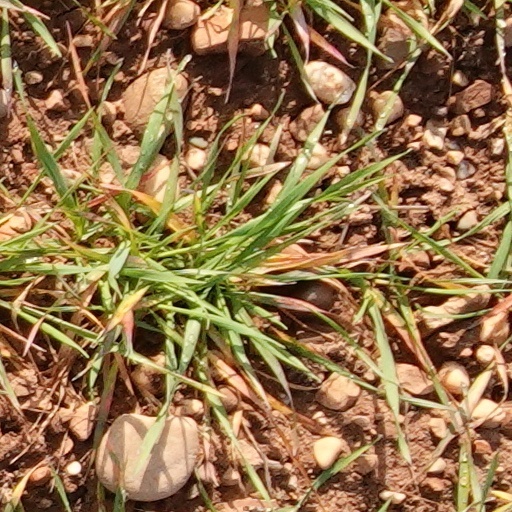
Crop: wheat